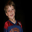
Label: boy